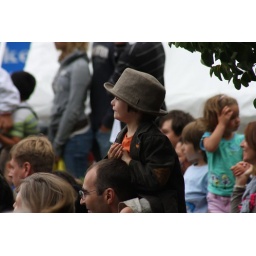
thought he was very cute in his hat perched on daddy's shoulders